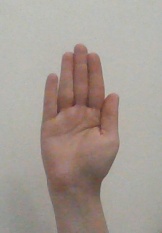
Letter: seen